Onside kick

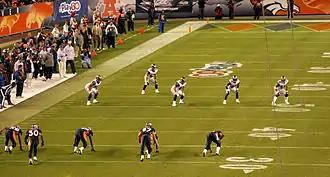
The Denver Broncos (blue) attempting an onside kick in the fourth quarter against the St. Louis Rams on November 28, 2010, while trailing by three points. Denver did not recover. The Broncos' formation is now illegal in the NFL.

An onside kick is usually a desperation technique used when the kicking team trails in the game with little time left, in order to regain the ball and score again. The trade-off is that, in the usual case where the receiving team does get possession of the ball, it will have better field position and will need to advance the ball fewer yards in order to score. However, in the desperation situation, initial field position becomes less relevant, as the receiving team may focus on running the clock out and ending the game. If the kicking team succeeds in retaining possession, then the clock does not automatically stop as it would if the ball were transferred between teams (though it may stop for other reasons).